Berlin-Neukölln station

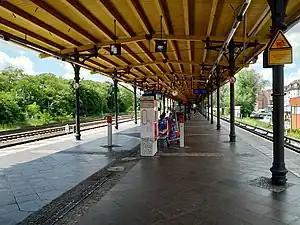
2022

Berlin-Neukölln is a railway station in the Neukölln district of Berlin. It is served by the S-Bahn lines , , , and and the U-Bahn line .